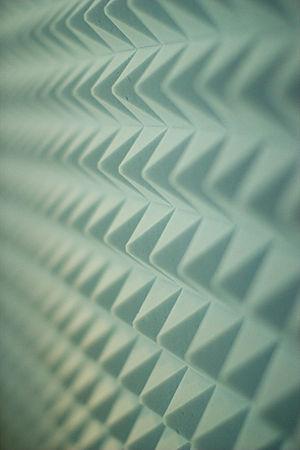
Un isolant phonique est un matériau qui va réduire la propagation du son le traversant.